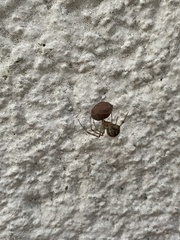
Species: Parasteatoda_tepidariorum